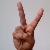
The image shows a hand gesture representing the letter 'V' in Indian Sign Language.